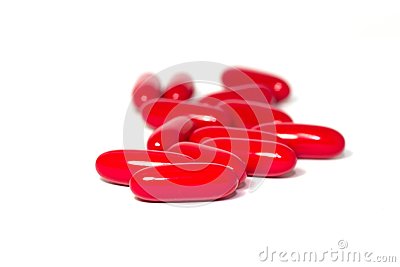
Label: plastic